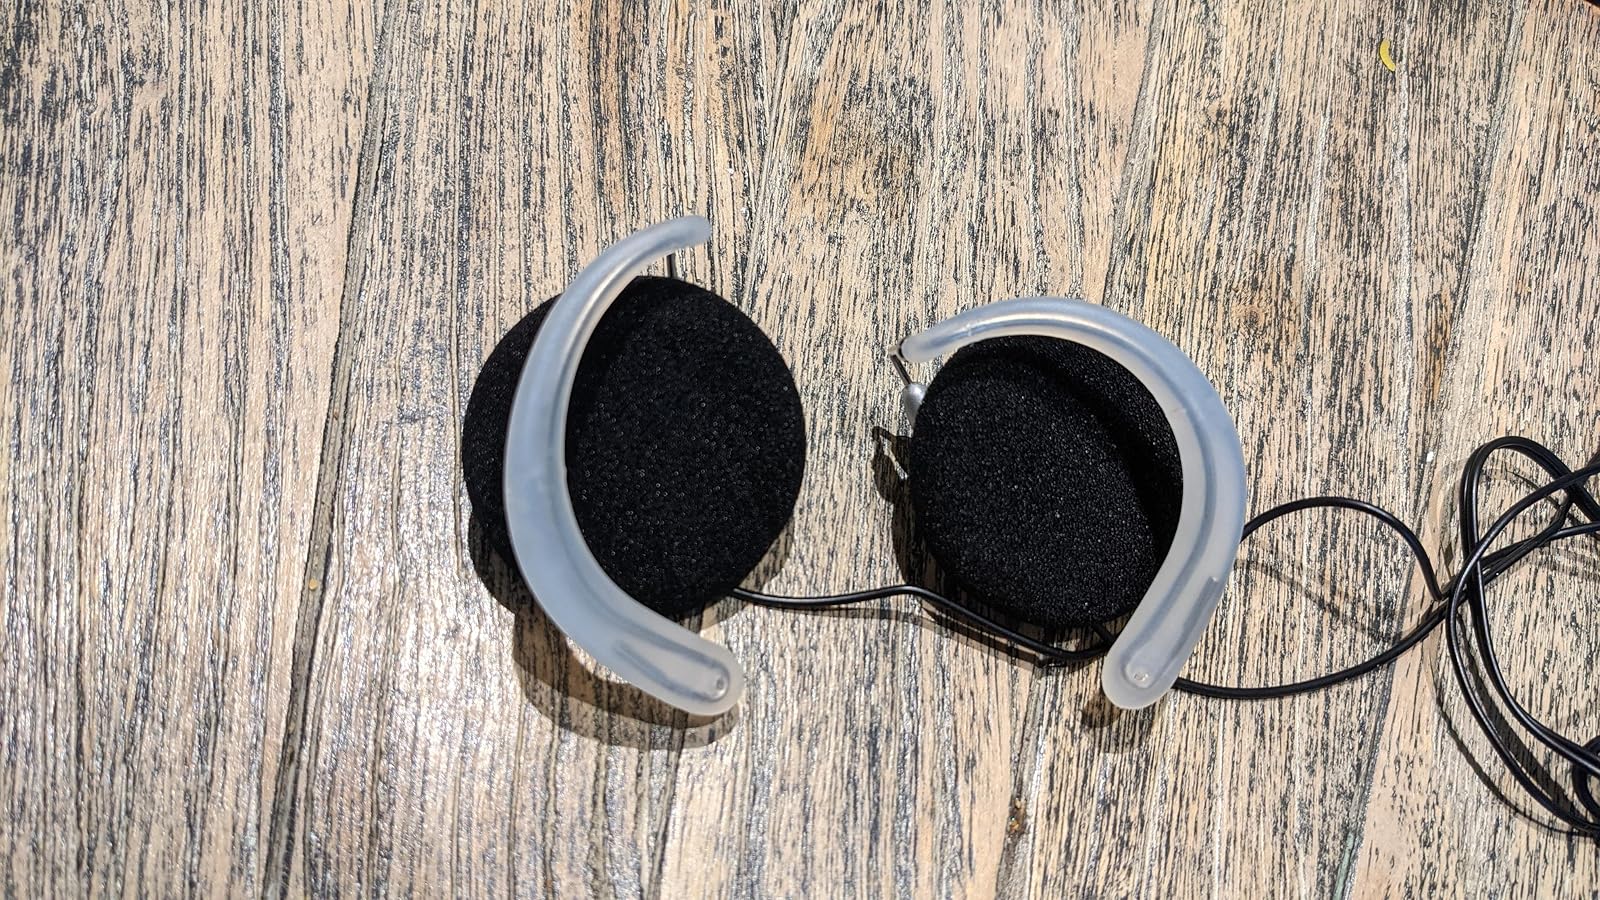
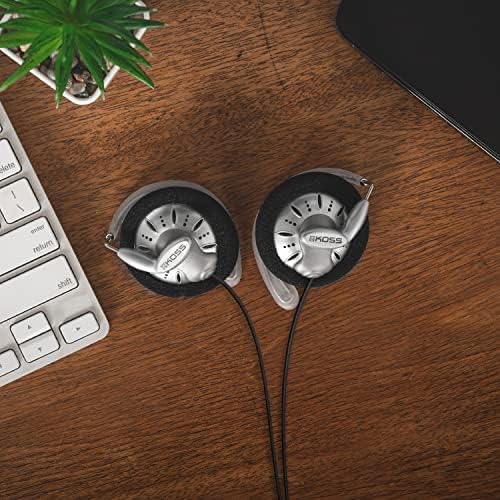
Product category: headphones
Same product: yes